Zebrahead

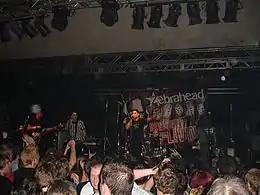
Zebrahead performing in 2006

Zebrahead's sixth album "Broadcast to the World" debuted in February 2006 in Japan, where it certified gold. It was later issued in other countries as the year progressed. During that time, the band toured the U.S. as part of the Warped Tour festival and later Europe, notably playing at the UK's annual Download Festival. Ali Tabatabaee and Matty Lewis also performed the theme of "Sonic the Hedgehog (2006)", "His World".